Minimocursor

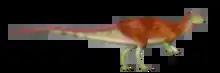
Life restoration showing protofeathers based on "Kulindadromeus"

Manitkoon "et al." (2023) added "Minimocursor" to a phylogenetic analysis, adding the holotype, pes, and dentary as separate operational taxonomic units (OTUs). All three claded together at the base of the Neornithischia, outside Thescelosauridae and Cerapoda, making it the first basal neornithischian known from Southeast Asia. Their cladogram is shown below: